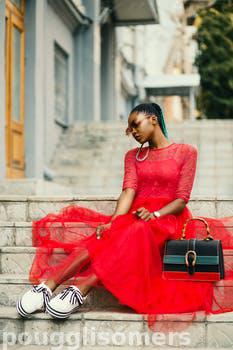
Label: Watermark